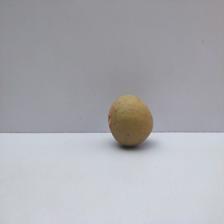
Size: Small